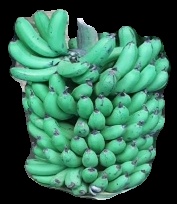
Variety: pachbale
Grade: grade1